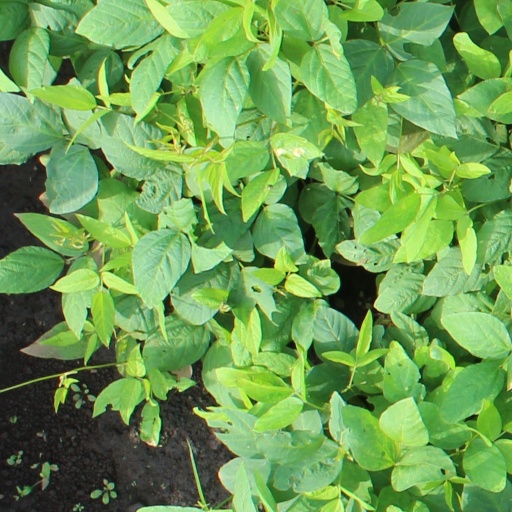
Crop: soybean